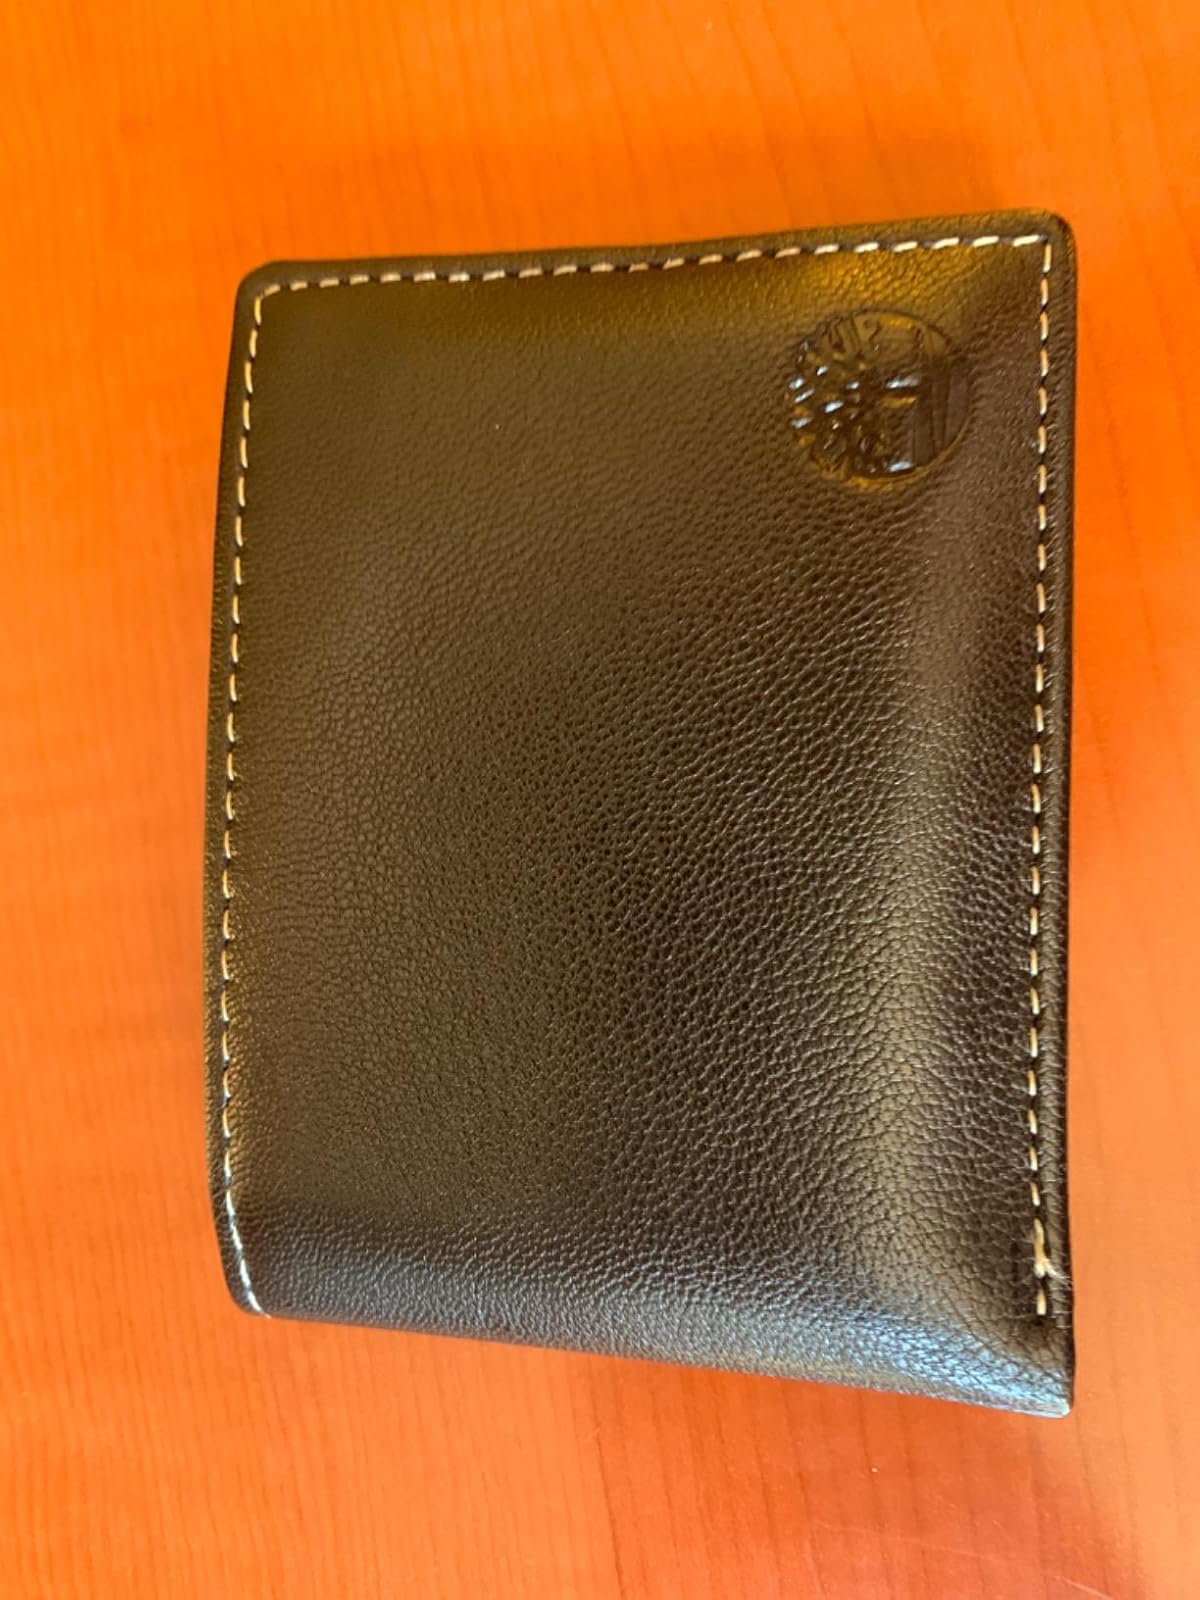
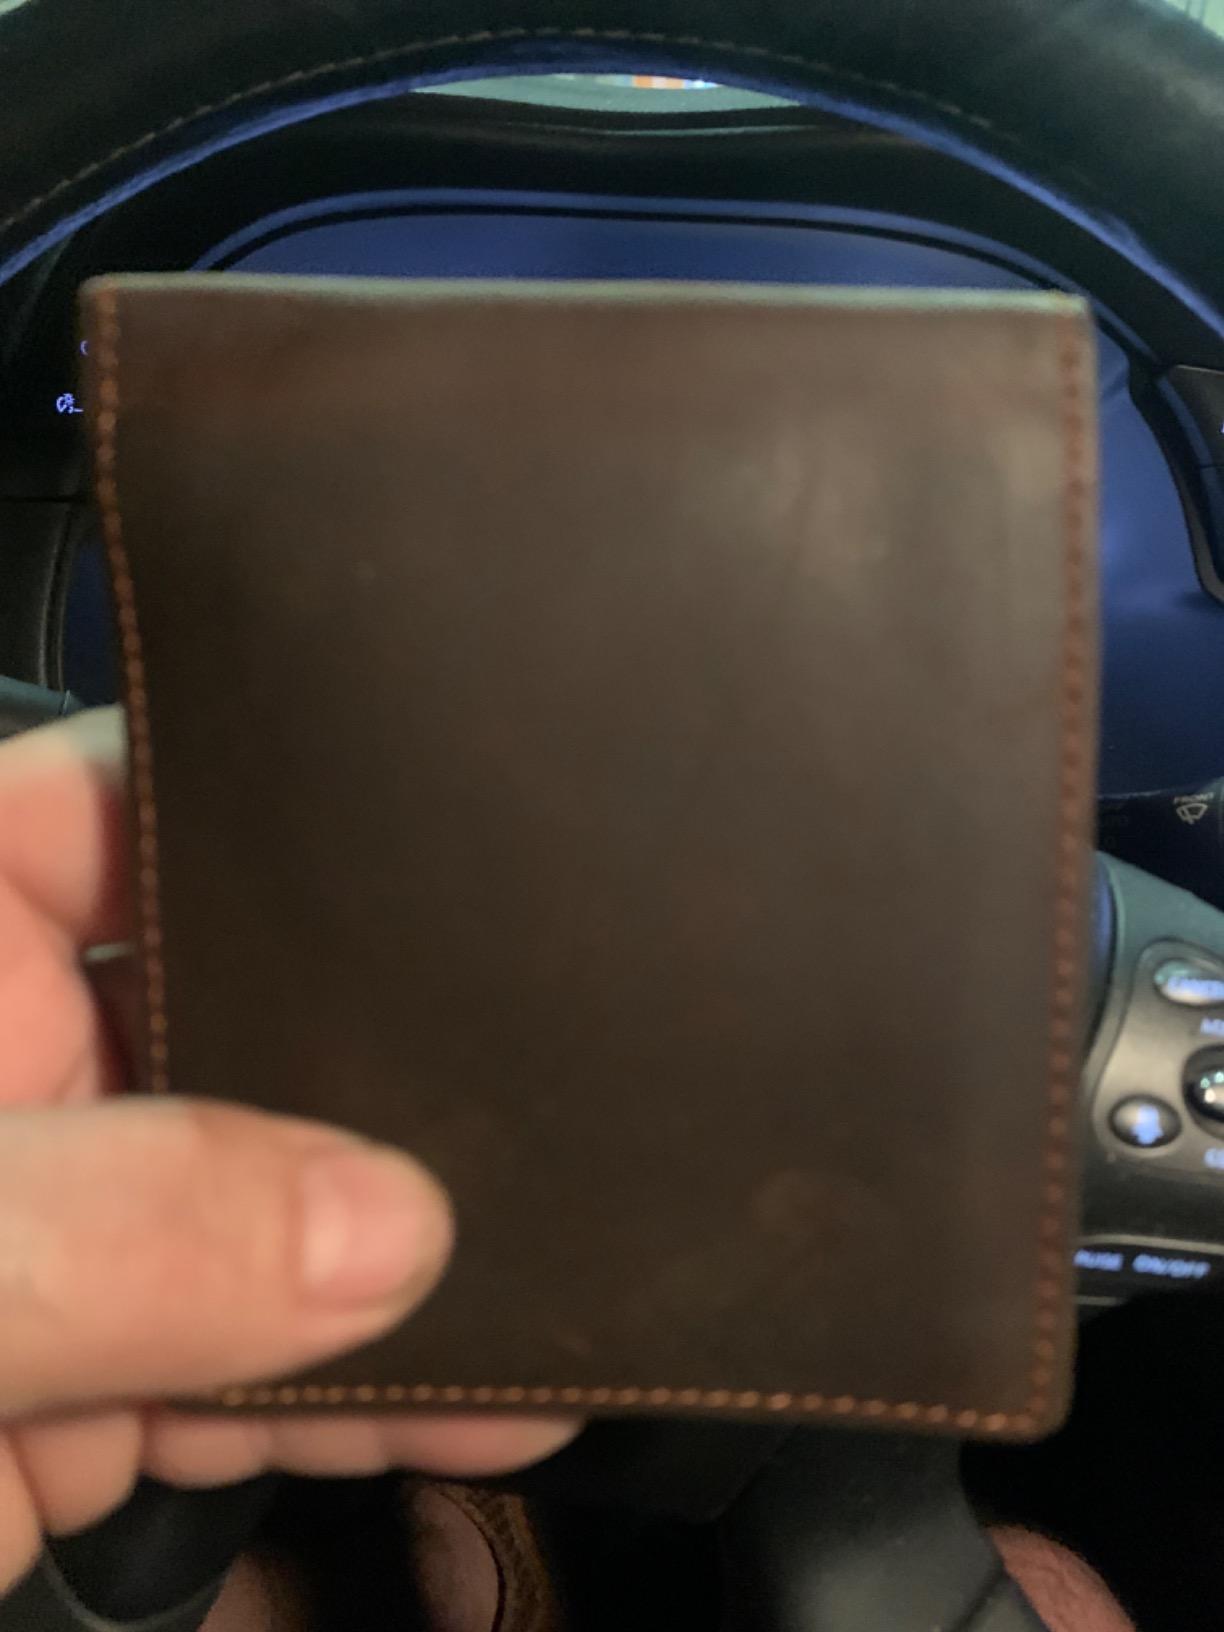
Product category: accessories_wallet
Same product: no